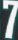
Number: 7